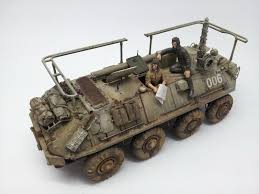
Label: BTR-60